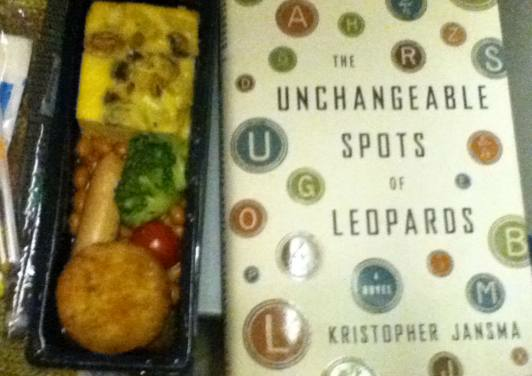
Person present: No